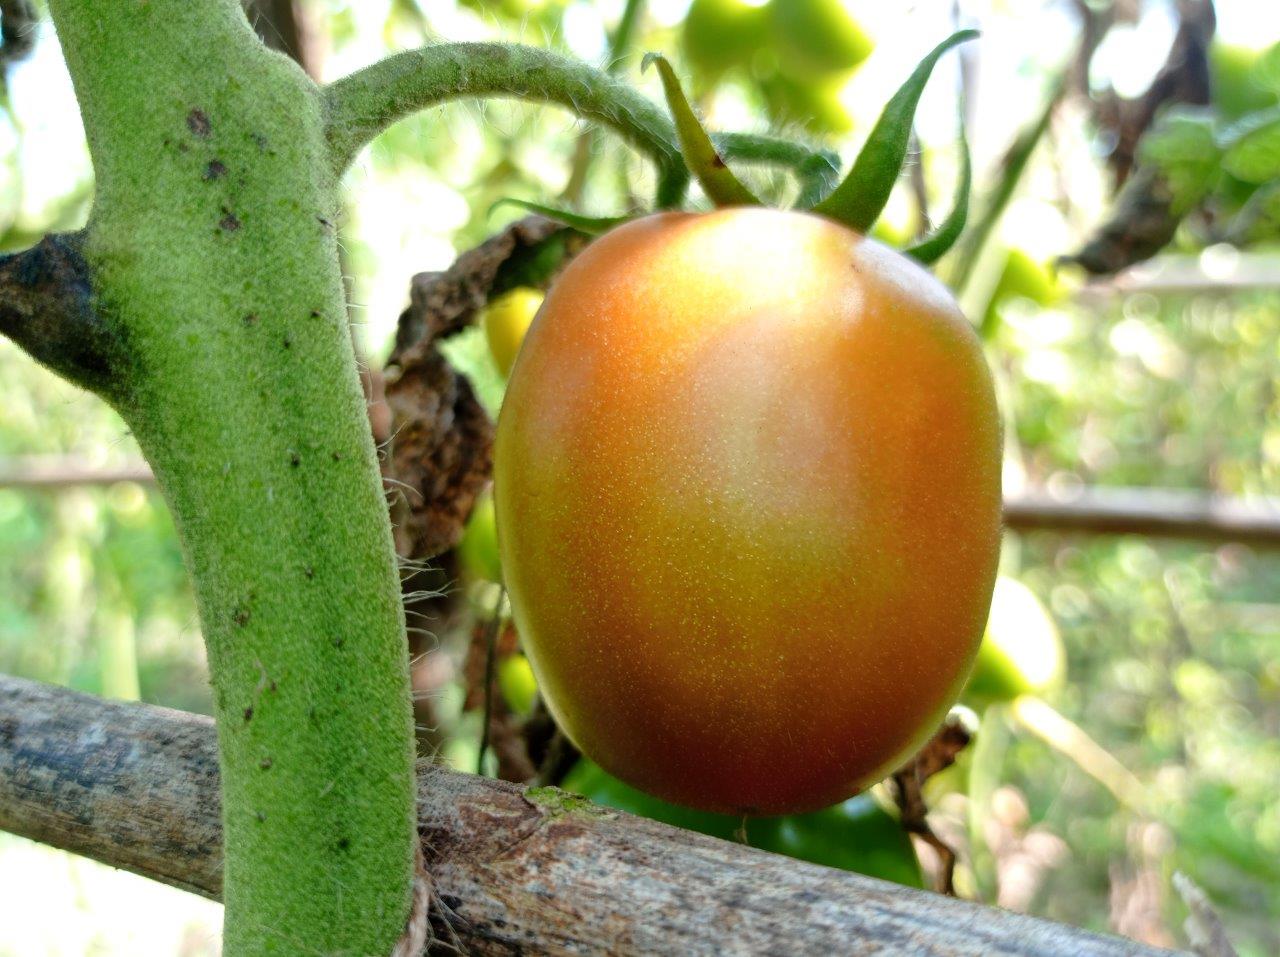
Maturity: Mature